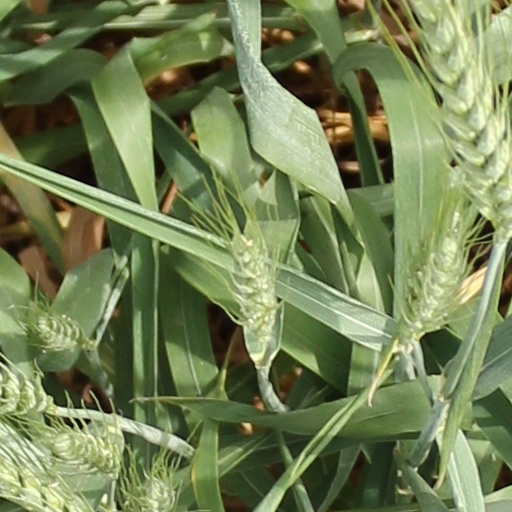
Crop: wheat